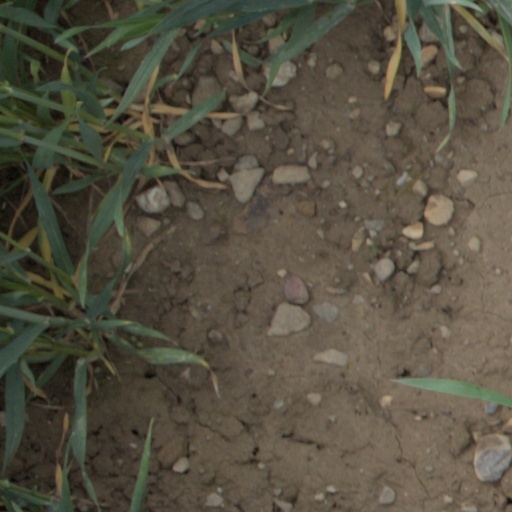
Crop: wheat